Pantheism

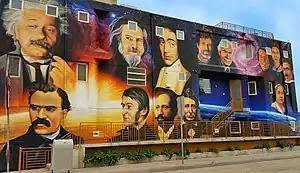
Levi Ponce's "Luminaries of Pantheism" mural in Venice, California, for The Paradise Project

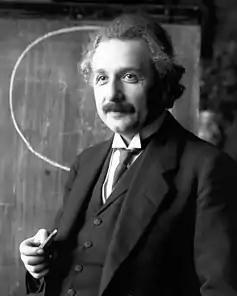
Albert Einstein is considered a pantheist by some commentators.

Dorion Sagan, son of scientist and science communicator Carl Sagan, published the 2007 book "Dazzle Gradually: Reflections on the Nature of Nature", co-written with his mother Lynn Margulis. In the chapter "Truth of My Father", Sagan writes that his "father believed in the God of Spinoza and Einstein, God not behind nature, but as nature, equivalent to it."